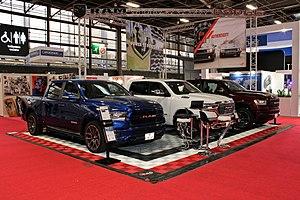
Ram Trucks est une marque automobile américaine de véhicules utilitaires, spécialisée dans la conception de pick-ups basés sur l'architecture du Dodge Ram. C'est une filiale du groupe Fiat Chrysler Automobiles, également propriétaire de la marque Dodge. Les véhicules de la marque Ram Trucks sont vendus au Canada et aux États-Unis. En 2011, le CargoVan vient enrichir la marque, qui s’affirme maintenant en tant que marque séparée de Dodge.